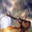
Label: deer